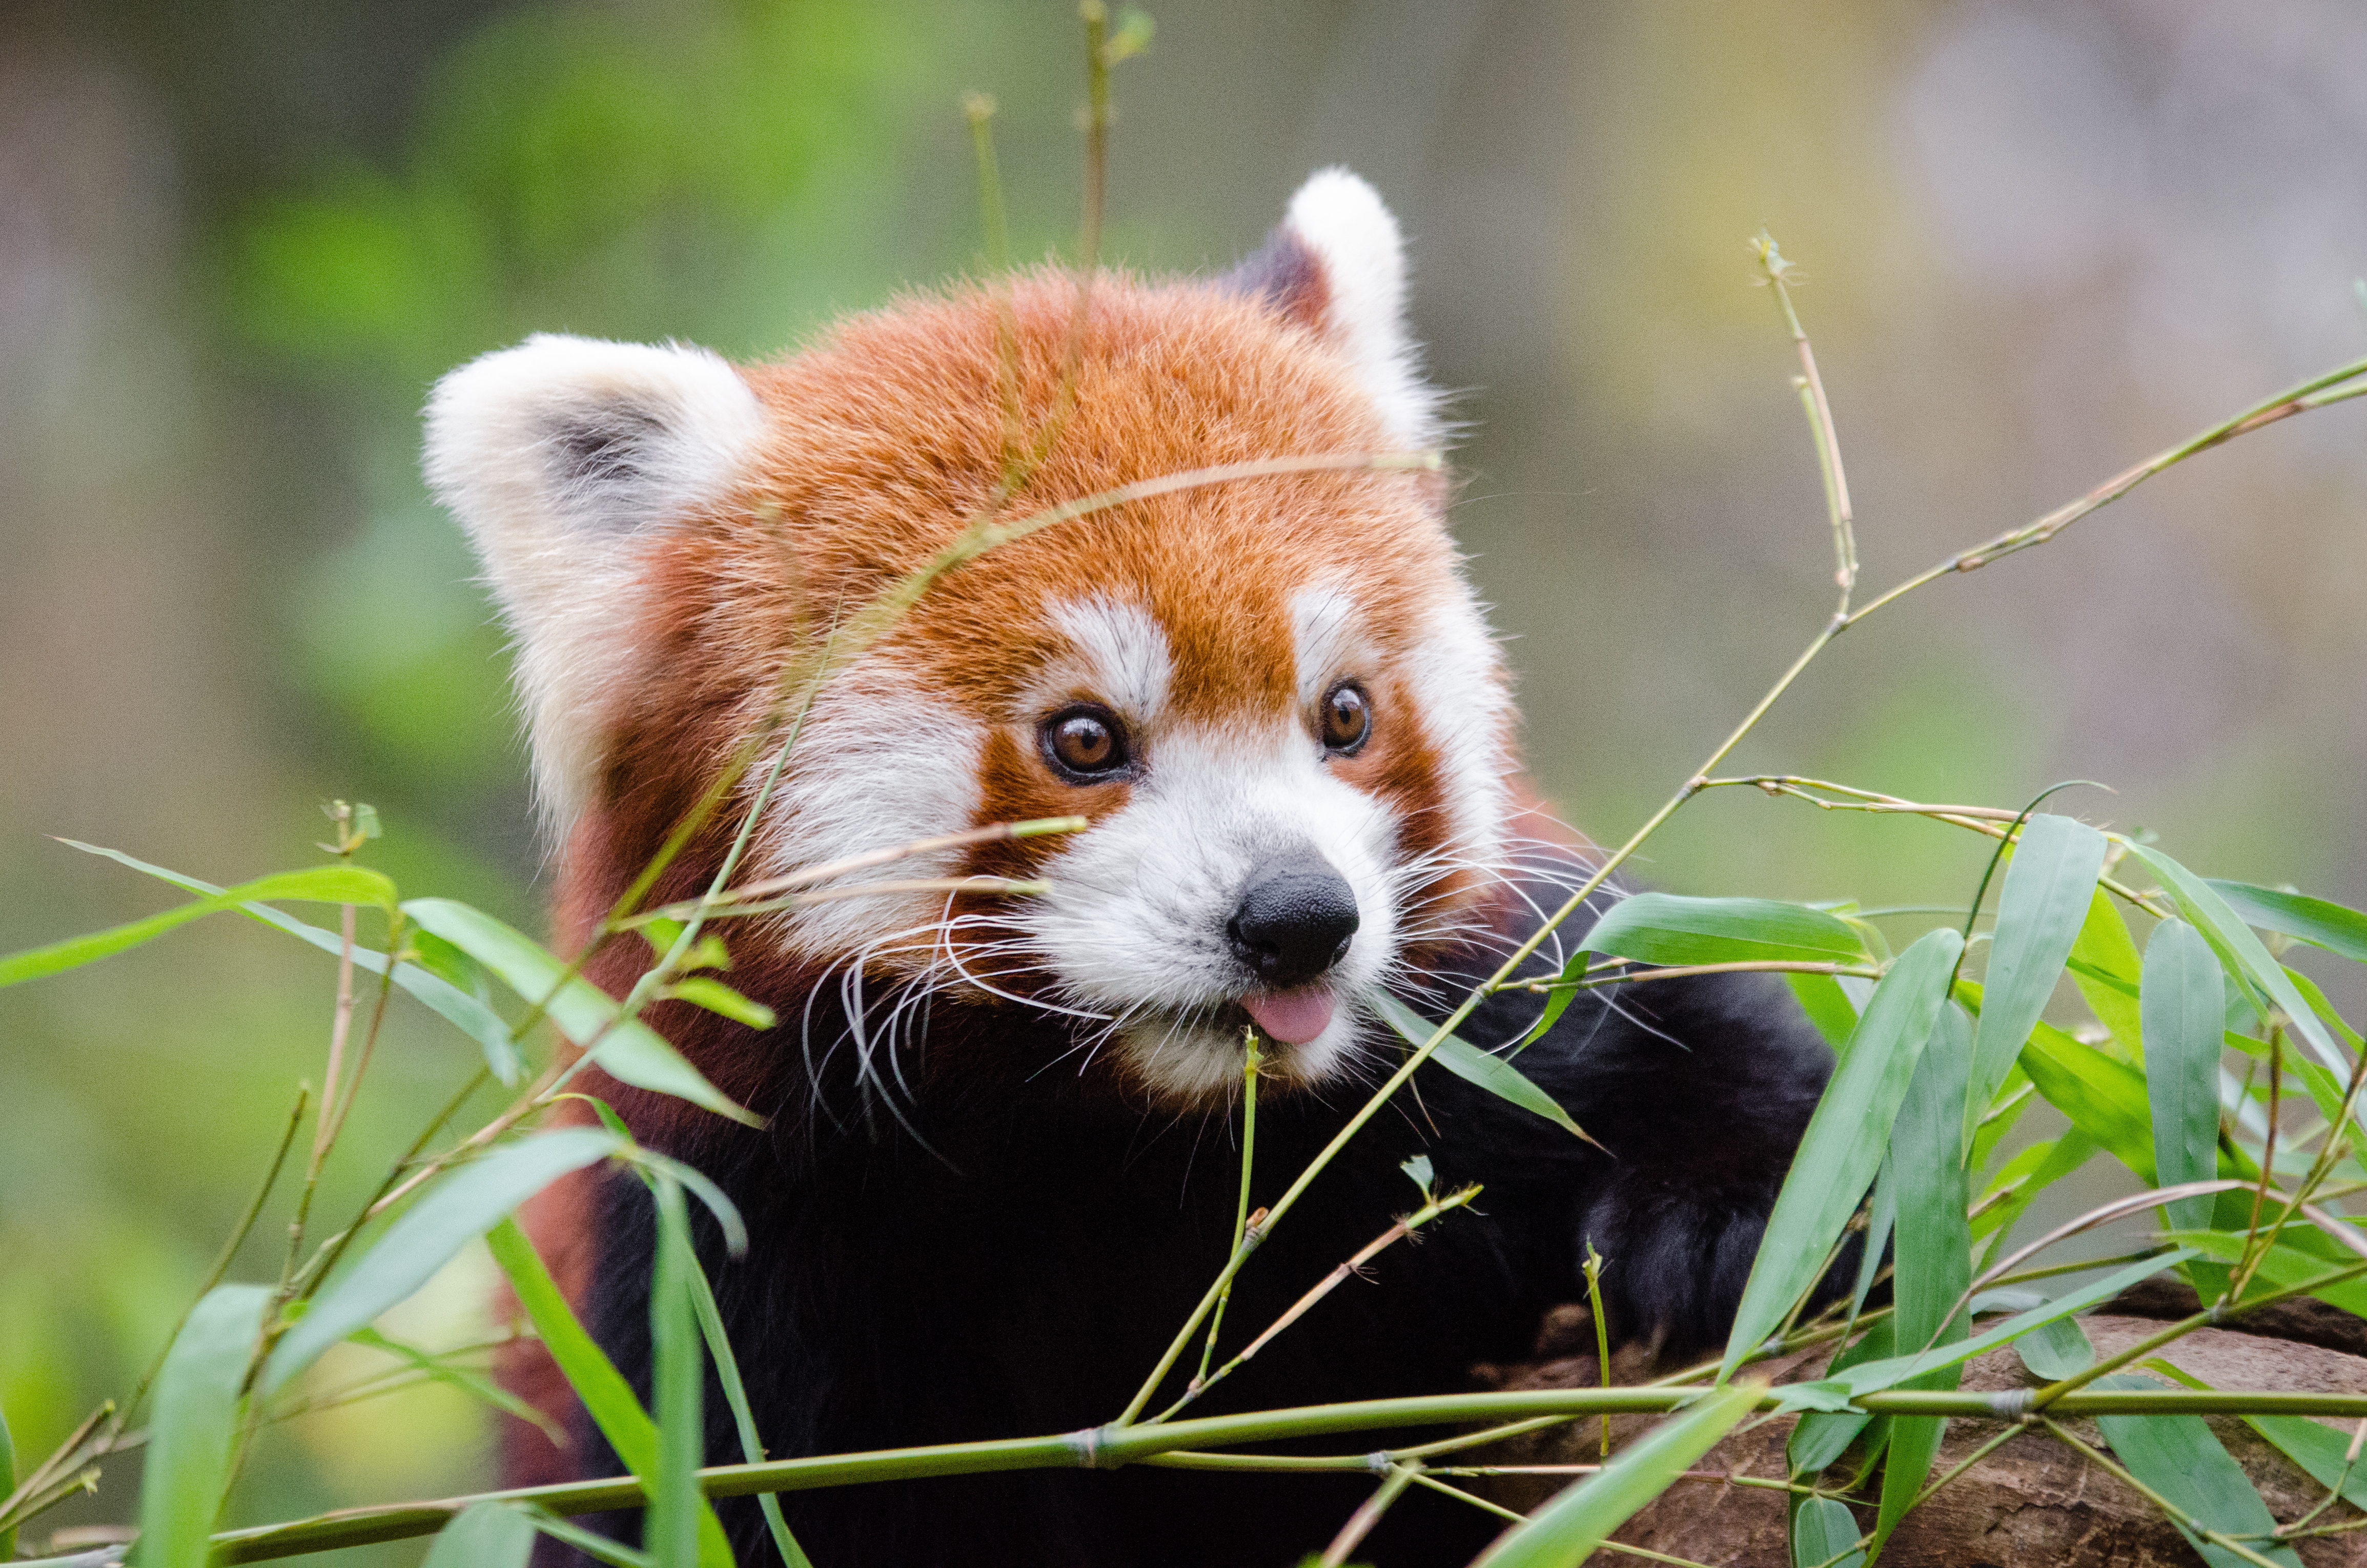
tree, nature, bokeh, blur, field, vintage, sweet, feet, animal, cute, female, wildlife, zoo, fur, orange, young, spring, green, high, red, foot, mammal, nikon, fauna, red panda, panda, 2015, face, nose, whiskers, paw, tail, animals, ears, endangered, vertebrate, germany, deutschland, frhling, natur, paws, tier, depth, iso, ss, depthoffield, fell, grn, gesicht, baum, adorable, bamboo, d7000, roter, kleiner, niedlich, sues, suess, species, bedrohte, tierart, tierpark, weiblich, jungtier, jung, ohren, schwanz, nase, bedroht, ailurus, fulgens, mozilla, firefox, wochenende, weekend